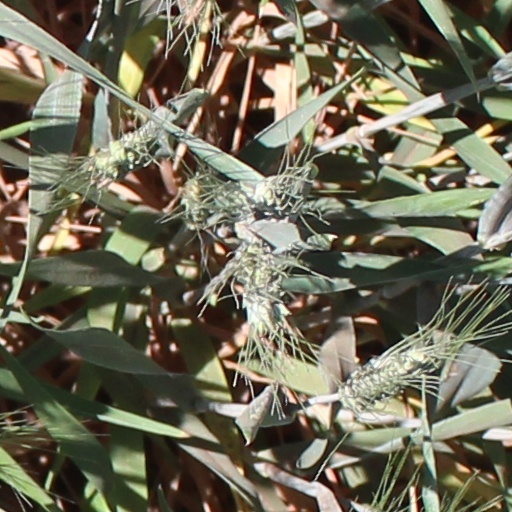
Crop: wheat